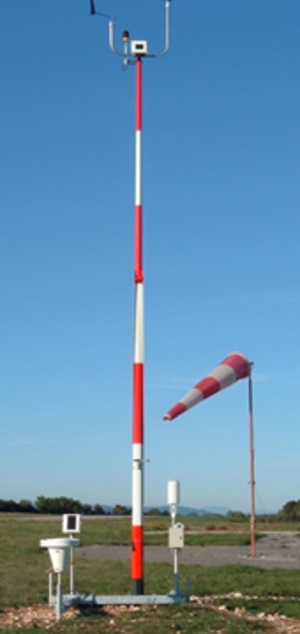
Synoptisk vejrstation
Synoptisk vejrstation
En Synoptisk vejrstation er en vejrstation med en samling af forskellige instrumenter der automatisk og på regelmæssige og bestemte tidspunkter registrerer forskellige meteorologiske parametre. De synoptiske vejrstationer gør dette på samme tid over alt på kloden, og sender de opmålte data til centrale centre, der videreformidler disse til div. meteorologiske beregningscentre. Dette muliggør beregninger af vejrprognoser flere dage frem i tiden.